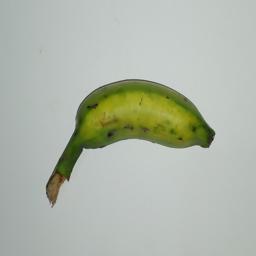
Ripeness: Green